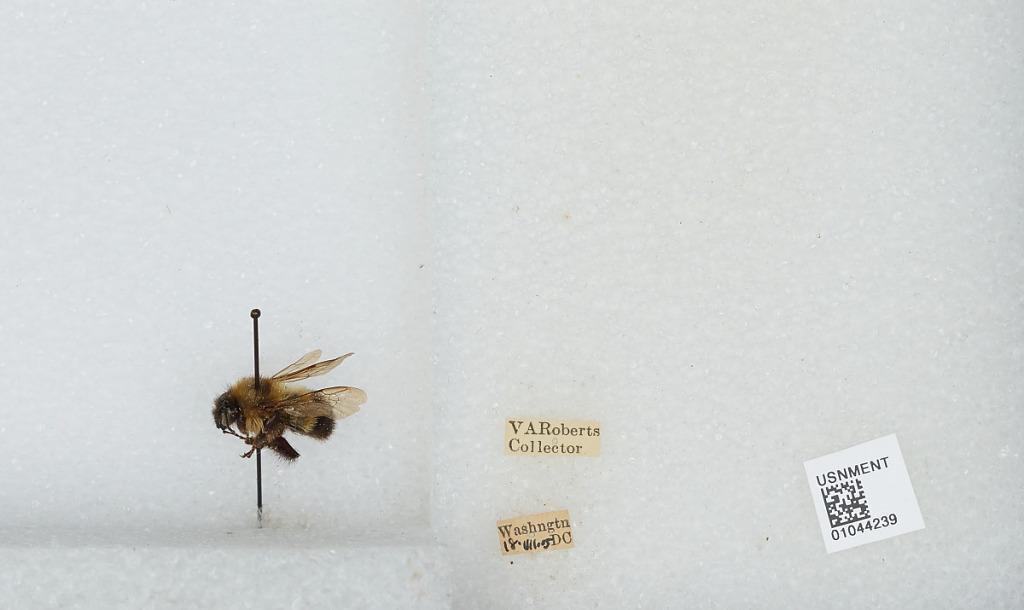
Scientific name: Bombus sp.
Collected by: V. Roberts
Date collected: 1915-7-18
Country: United States
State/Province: District of Columbia
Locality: Washington
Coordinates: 38.9047, -77.0164